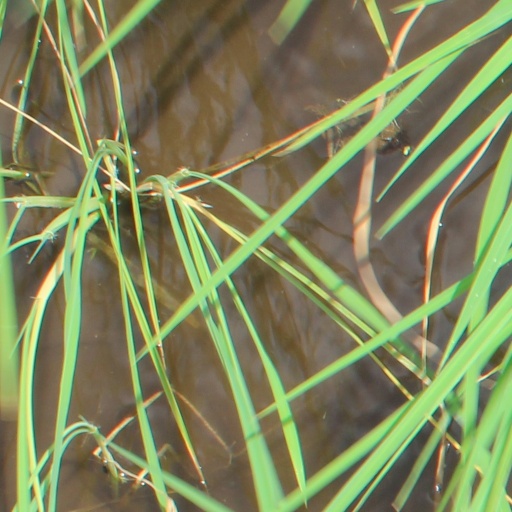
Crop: rice